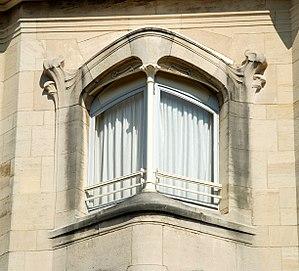
Belgique - Bruxelles - Hôtel Van Eetvelde (Art nouveau - Victor Horta - 1895)
La maison de l'architecte Jean Delhaye est une maison de rapport de style « Art nouveau » que le baron Edmond Van Eetvelde, secrétaire général de l'État du Congo, fit construire à Bruxelles-ville par l'architecte Victor Horta à côté de l'Hôtel van Eetvelde et qui devint en 1958 l'habitation personnelle de l'architecte Jean Delhaye, collaborateur de Victor Horta devenu après la mort de ce dernier le grand défenseur de son œuvre.